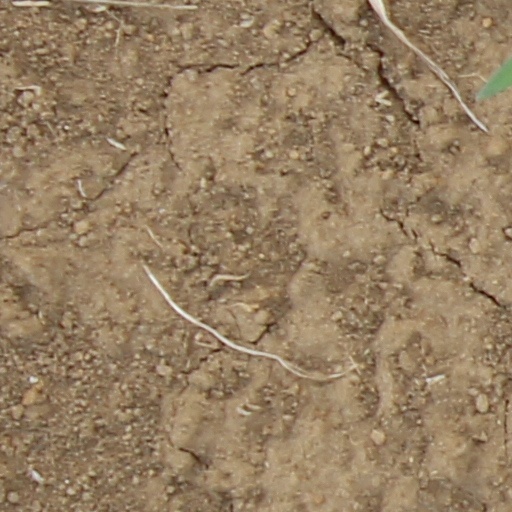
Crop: wheat